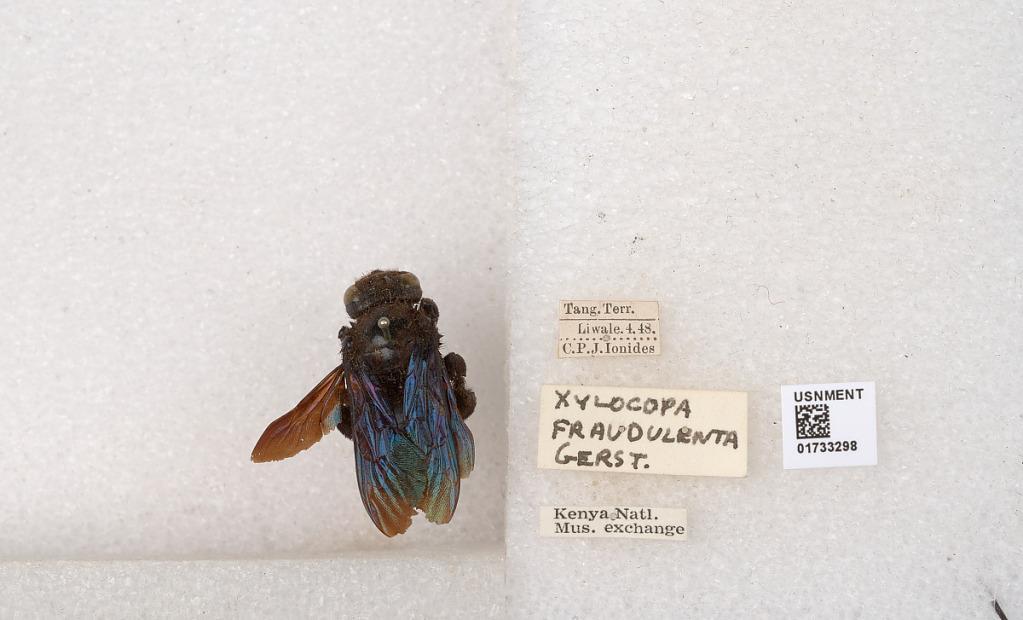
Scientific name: Xylocopa (Xylomelissa) erythrina Gribodo
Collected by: C. Ionides
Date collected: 1948-4-1
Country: Tanzania
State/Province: Lindi
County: Liwale
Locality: Tang. Terr.
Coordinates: -5.06893, 39.0988